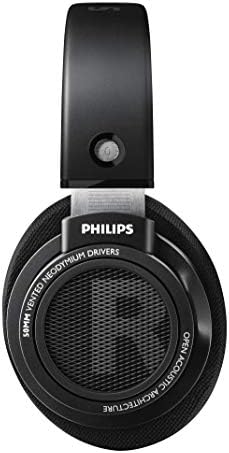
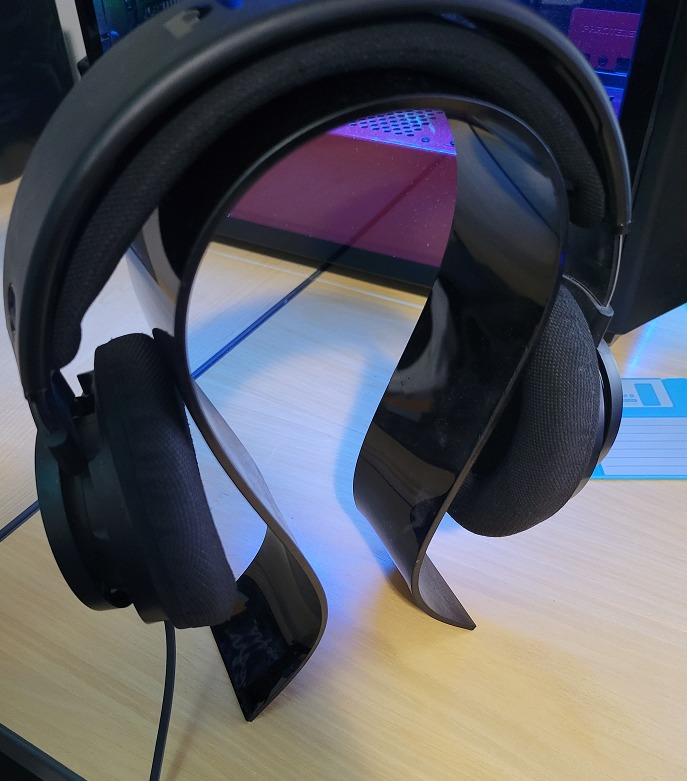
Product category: headphones
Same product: yes